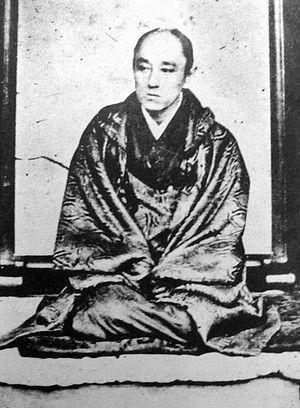
Yamauchi Toyoshige est un daimyo de premier plan à la fin de l'époque d'Edo du Japon. Il est aussi connu par son gō « Yōdō ». En tant que seigneur du domaine de Tosa de la région de Shikoku, il mène des réformes avec le samouraï Yoshida Tōyō. Lors de la purge d'Ansei, il est mis en liberté surveillée puis à la retraite. En 1862, il est nommé sanyo. En 1867, il conseille le shogun Tokugawa Yoshinobu pour mener à bien le Taisei houkan.